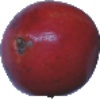
Label: pomegranate